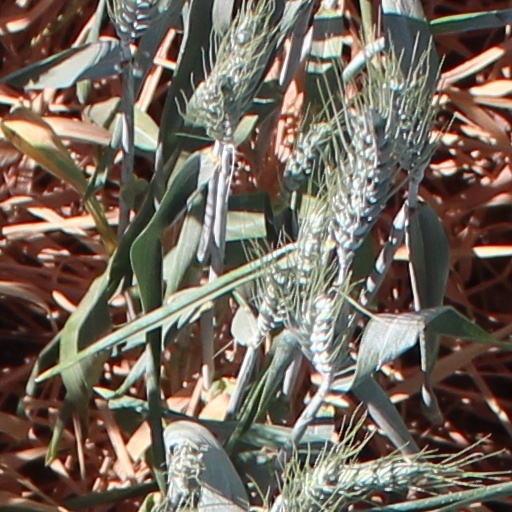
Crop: wheat